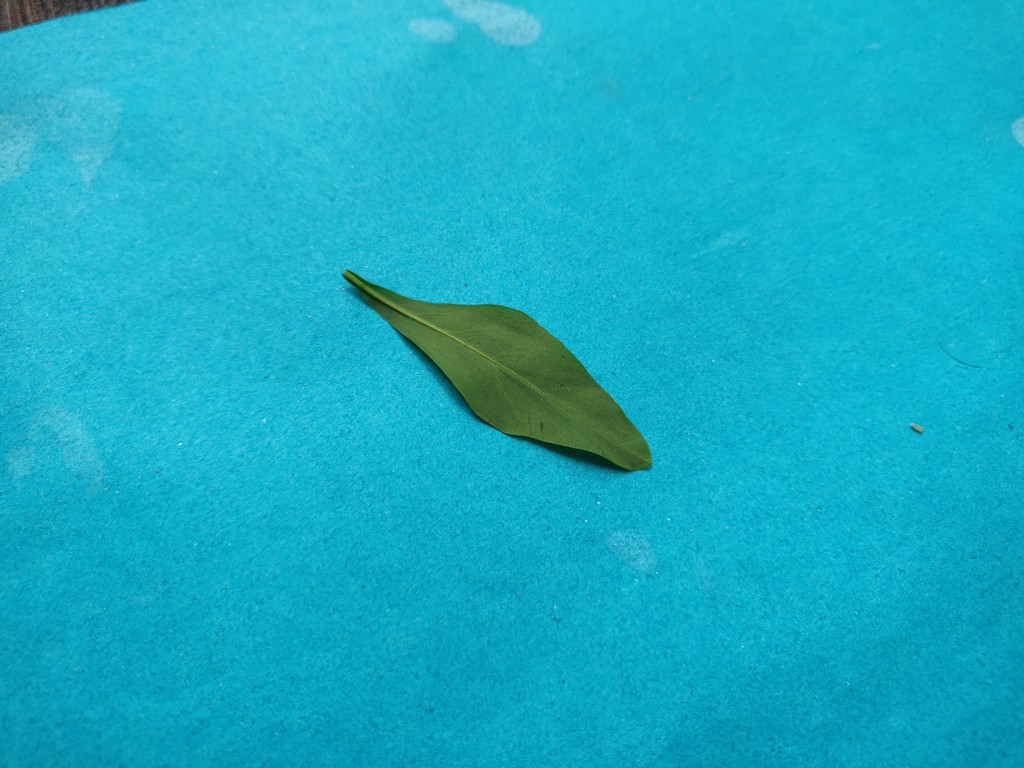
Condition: Healthy
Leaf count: single
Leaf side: back